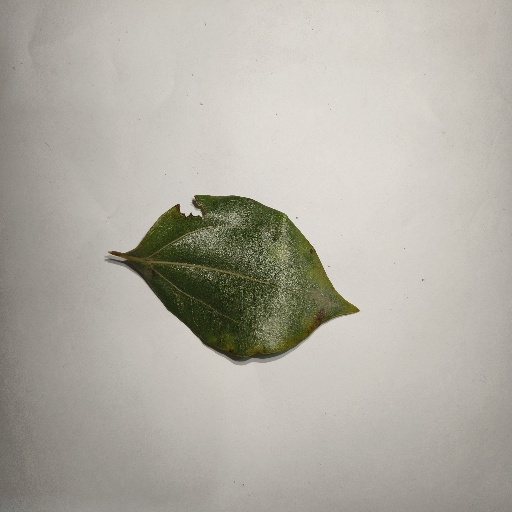
Species: Camphor
Leaf condition: Shot Hole